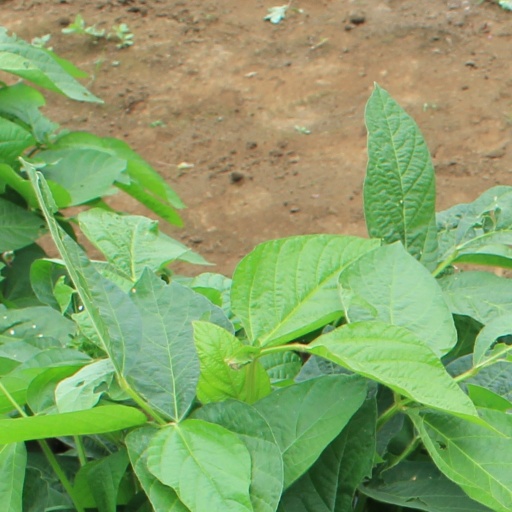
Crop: soybean